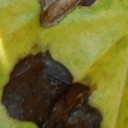
Label: Miner